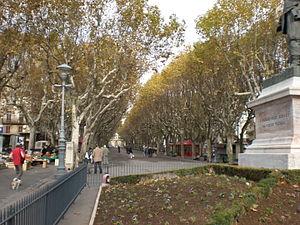
Les allées Paul Riquet à Béziers (Hérault - France) vues depuis la statue de Pierre-Paul Riquet
Béziers est une commune française située dans le département de l'Hérault en région Occitanie, traversée par l'Orb et entourée de vignobles et de la Méditerranée toute proche. Il pourrait s'agir de la plus ancienne ville de France, avant Marseille : de multiples fouilles archéologiques entreprises depuis les années 1980 ont révélé que Béziers fut construite par les Grecs au VIIe siècle av. J.-C.
Robert Ménard, né le 6 juillet 1953 à Oran, est un journaliste, essayiste, éditeur et homme politique français.
Les Allées Paul-Riquet sont une voie de Béziers. Elles portent le nom du créateur du Canal du Midi, Pierre-Paul Riquet, natif de la ville.